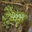
Label: frog